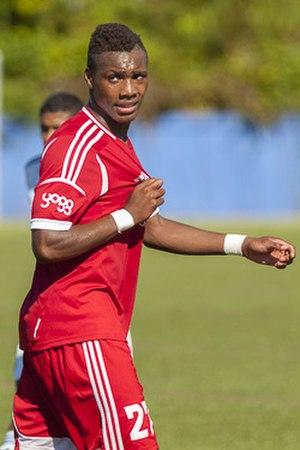
Michael Seaton est un footballeur international jamaïcain né le 1ᵉʳ mai 1996 à Spanish Town. Il joue au poste d'attaquant avec le Viktoria Cologne en 3.Liga.